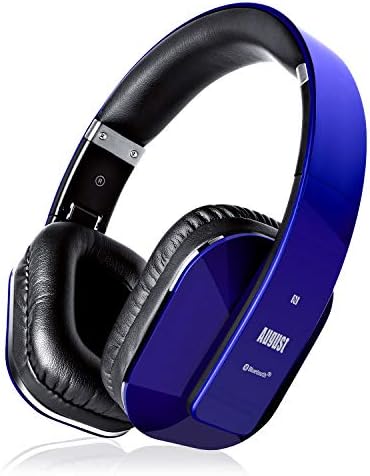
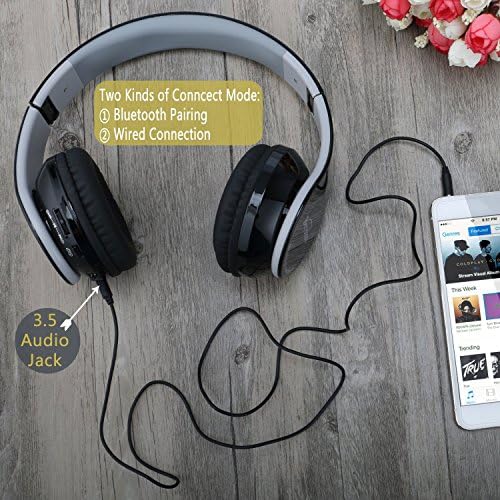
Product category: headphones
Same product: no